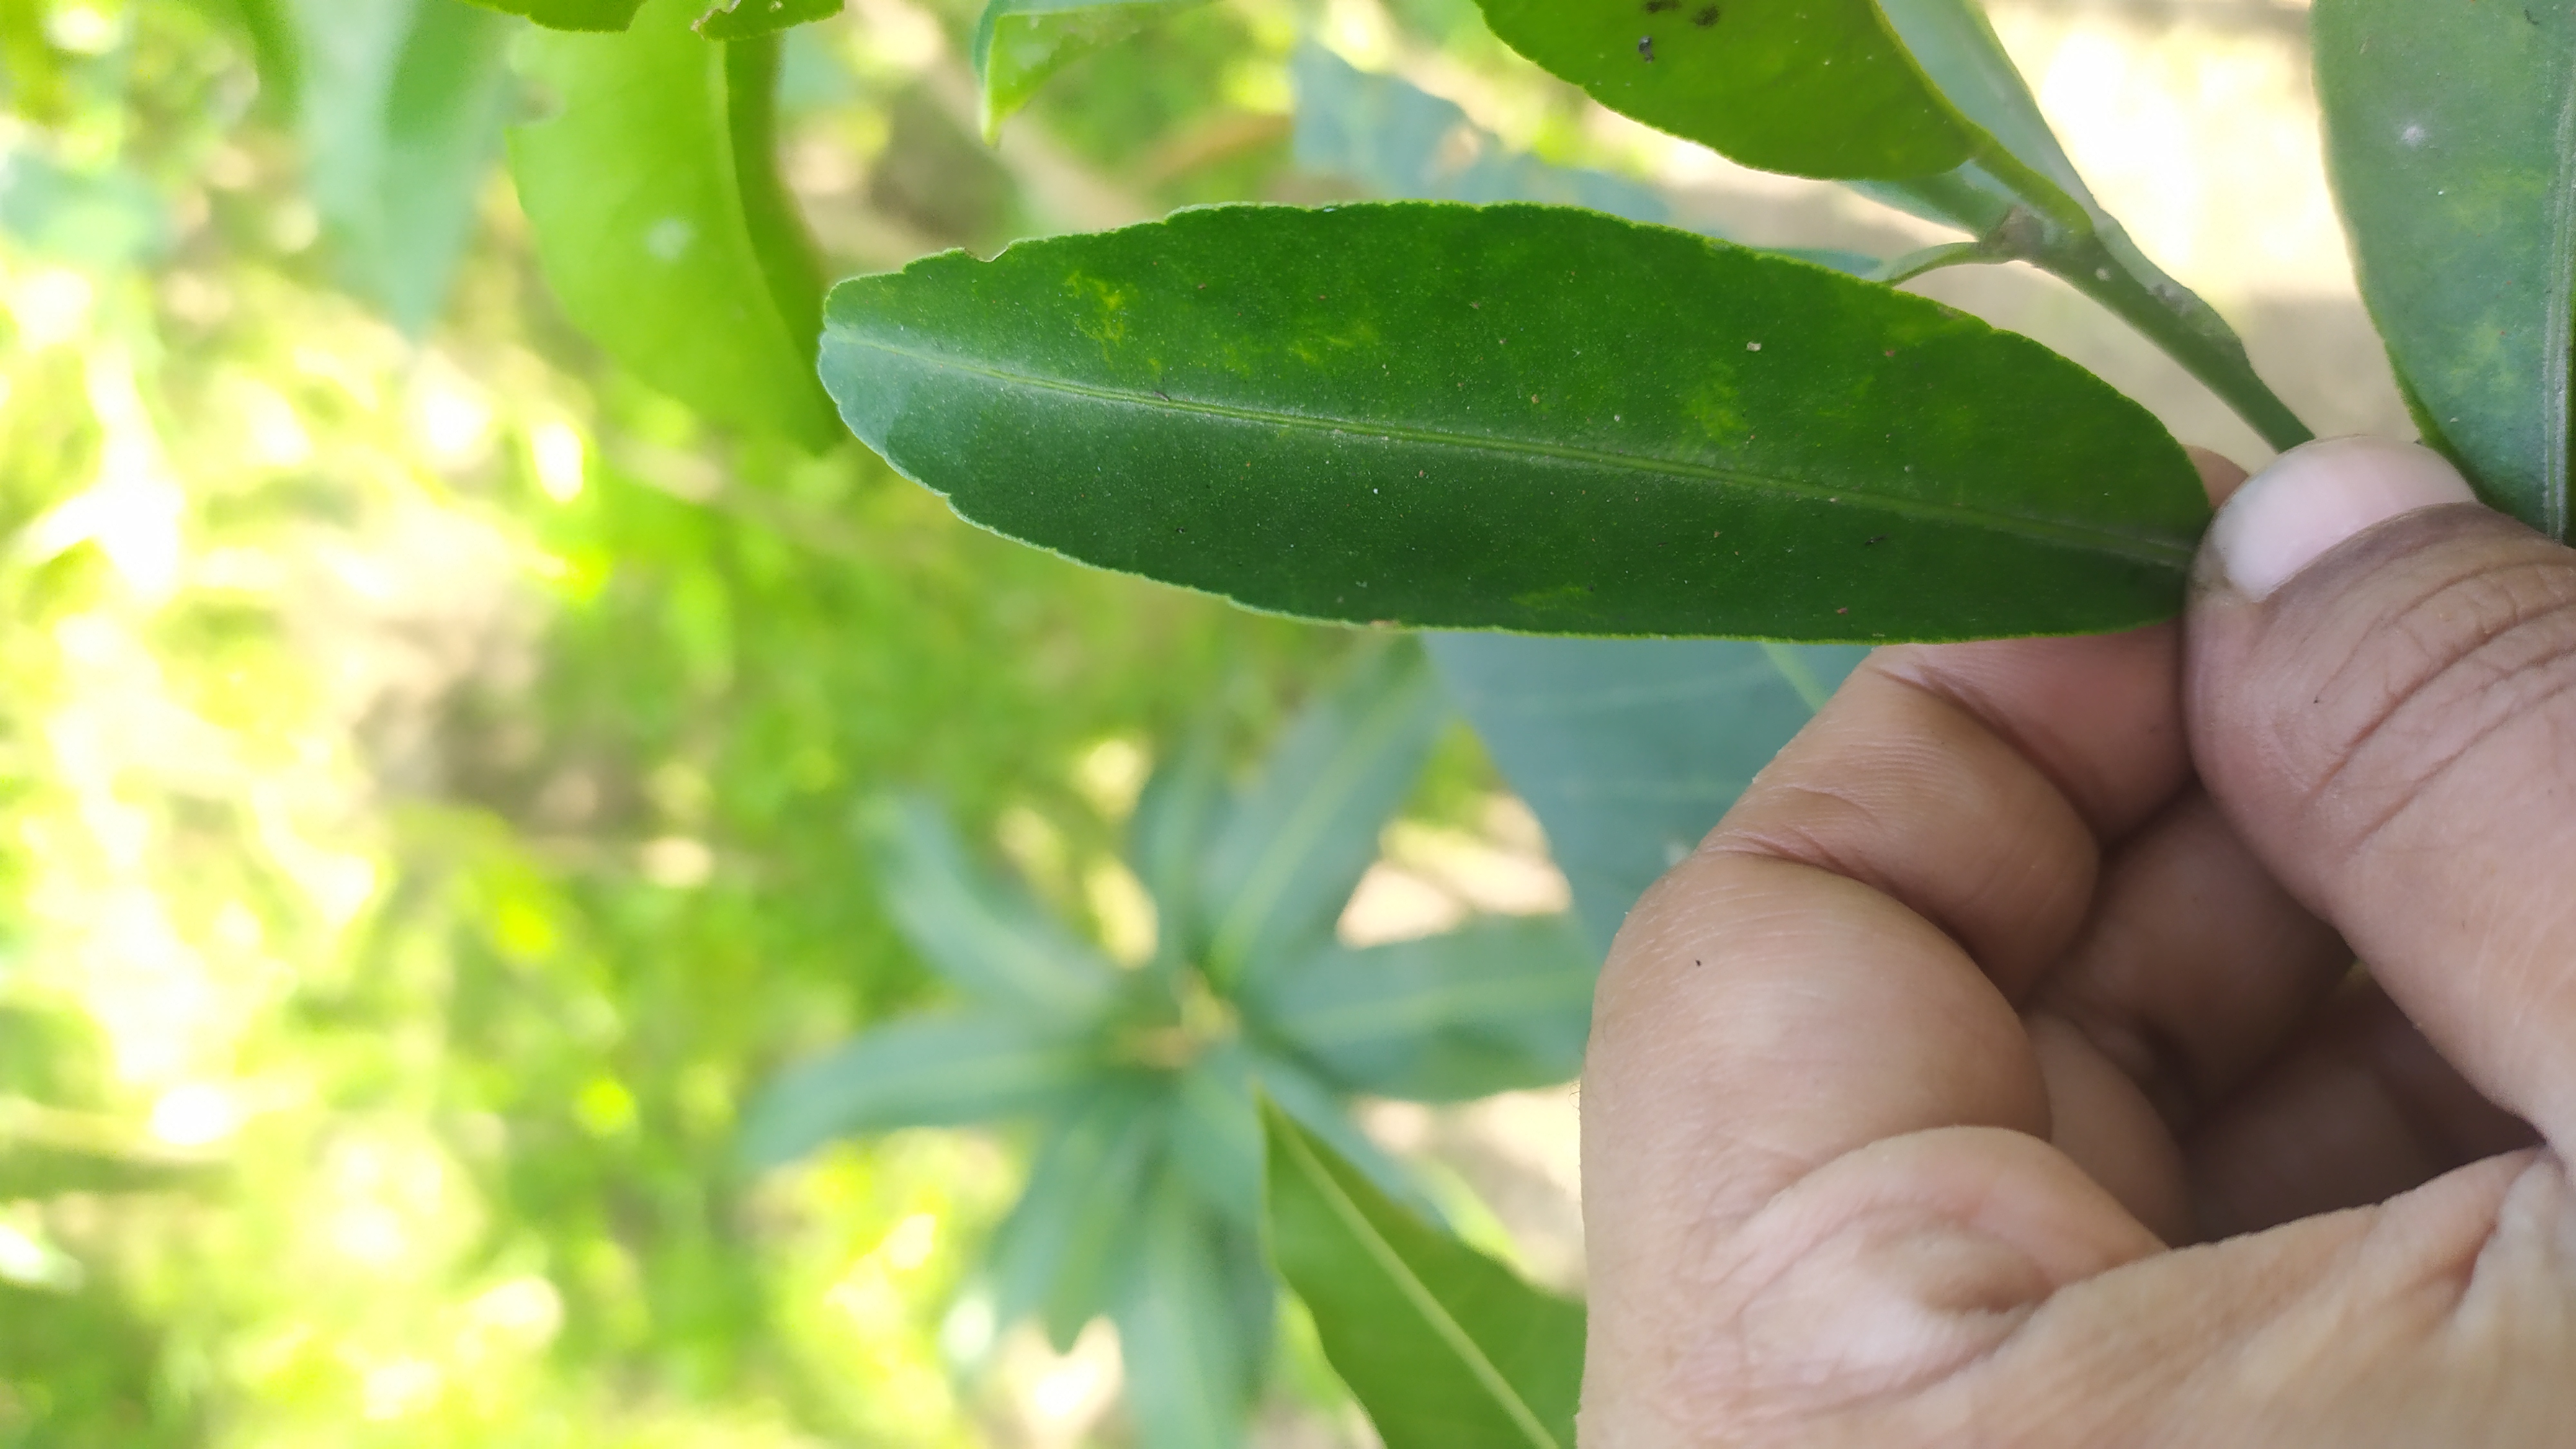
Mandarin leaf variety: Mandaring